Ricardo Gareca

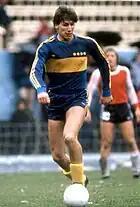
Gareca with Boca Juniors in 1980

Gareca started his professional career in 1978 with Boca Juniors, where he only played 16 games in his first three years with the club. In 1981, he was loaned out to Sarmiento for the 1981 Metropolitano, but he returned to Boca for the Nacional where he played alongside Diego Maradona, scoring 8 goals in the championship.